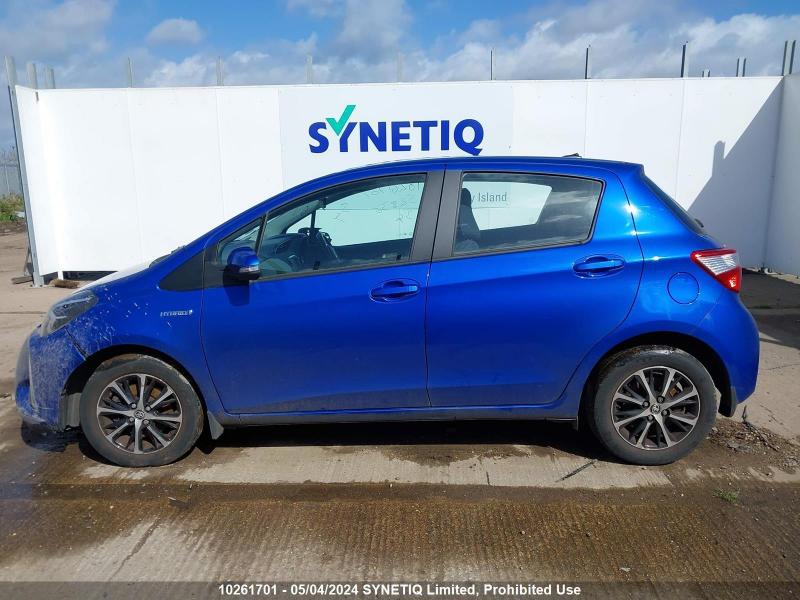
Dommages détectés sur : pare-choc avant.
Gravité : mineur